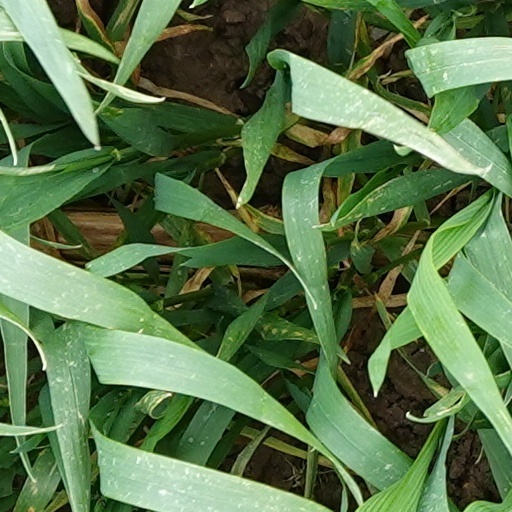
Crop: wheat